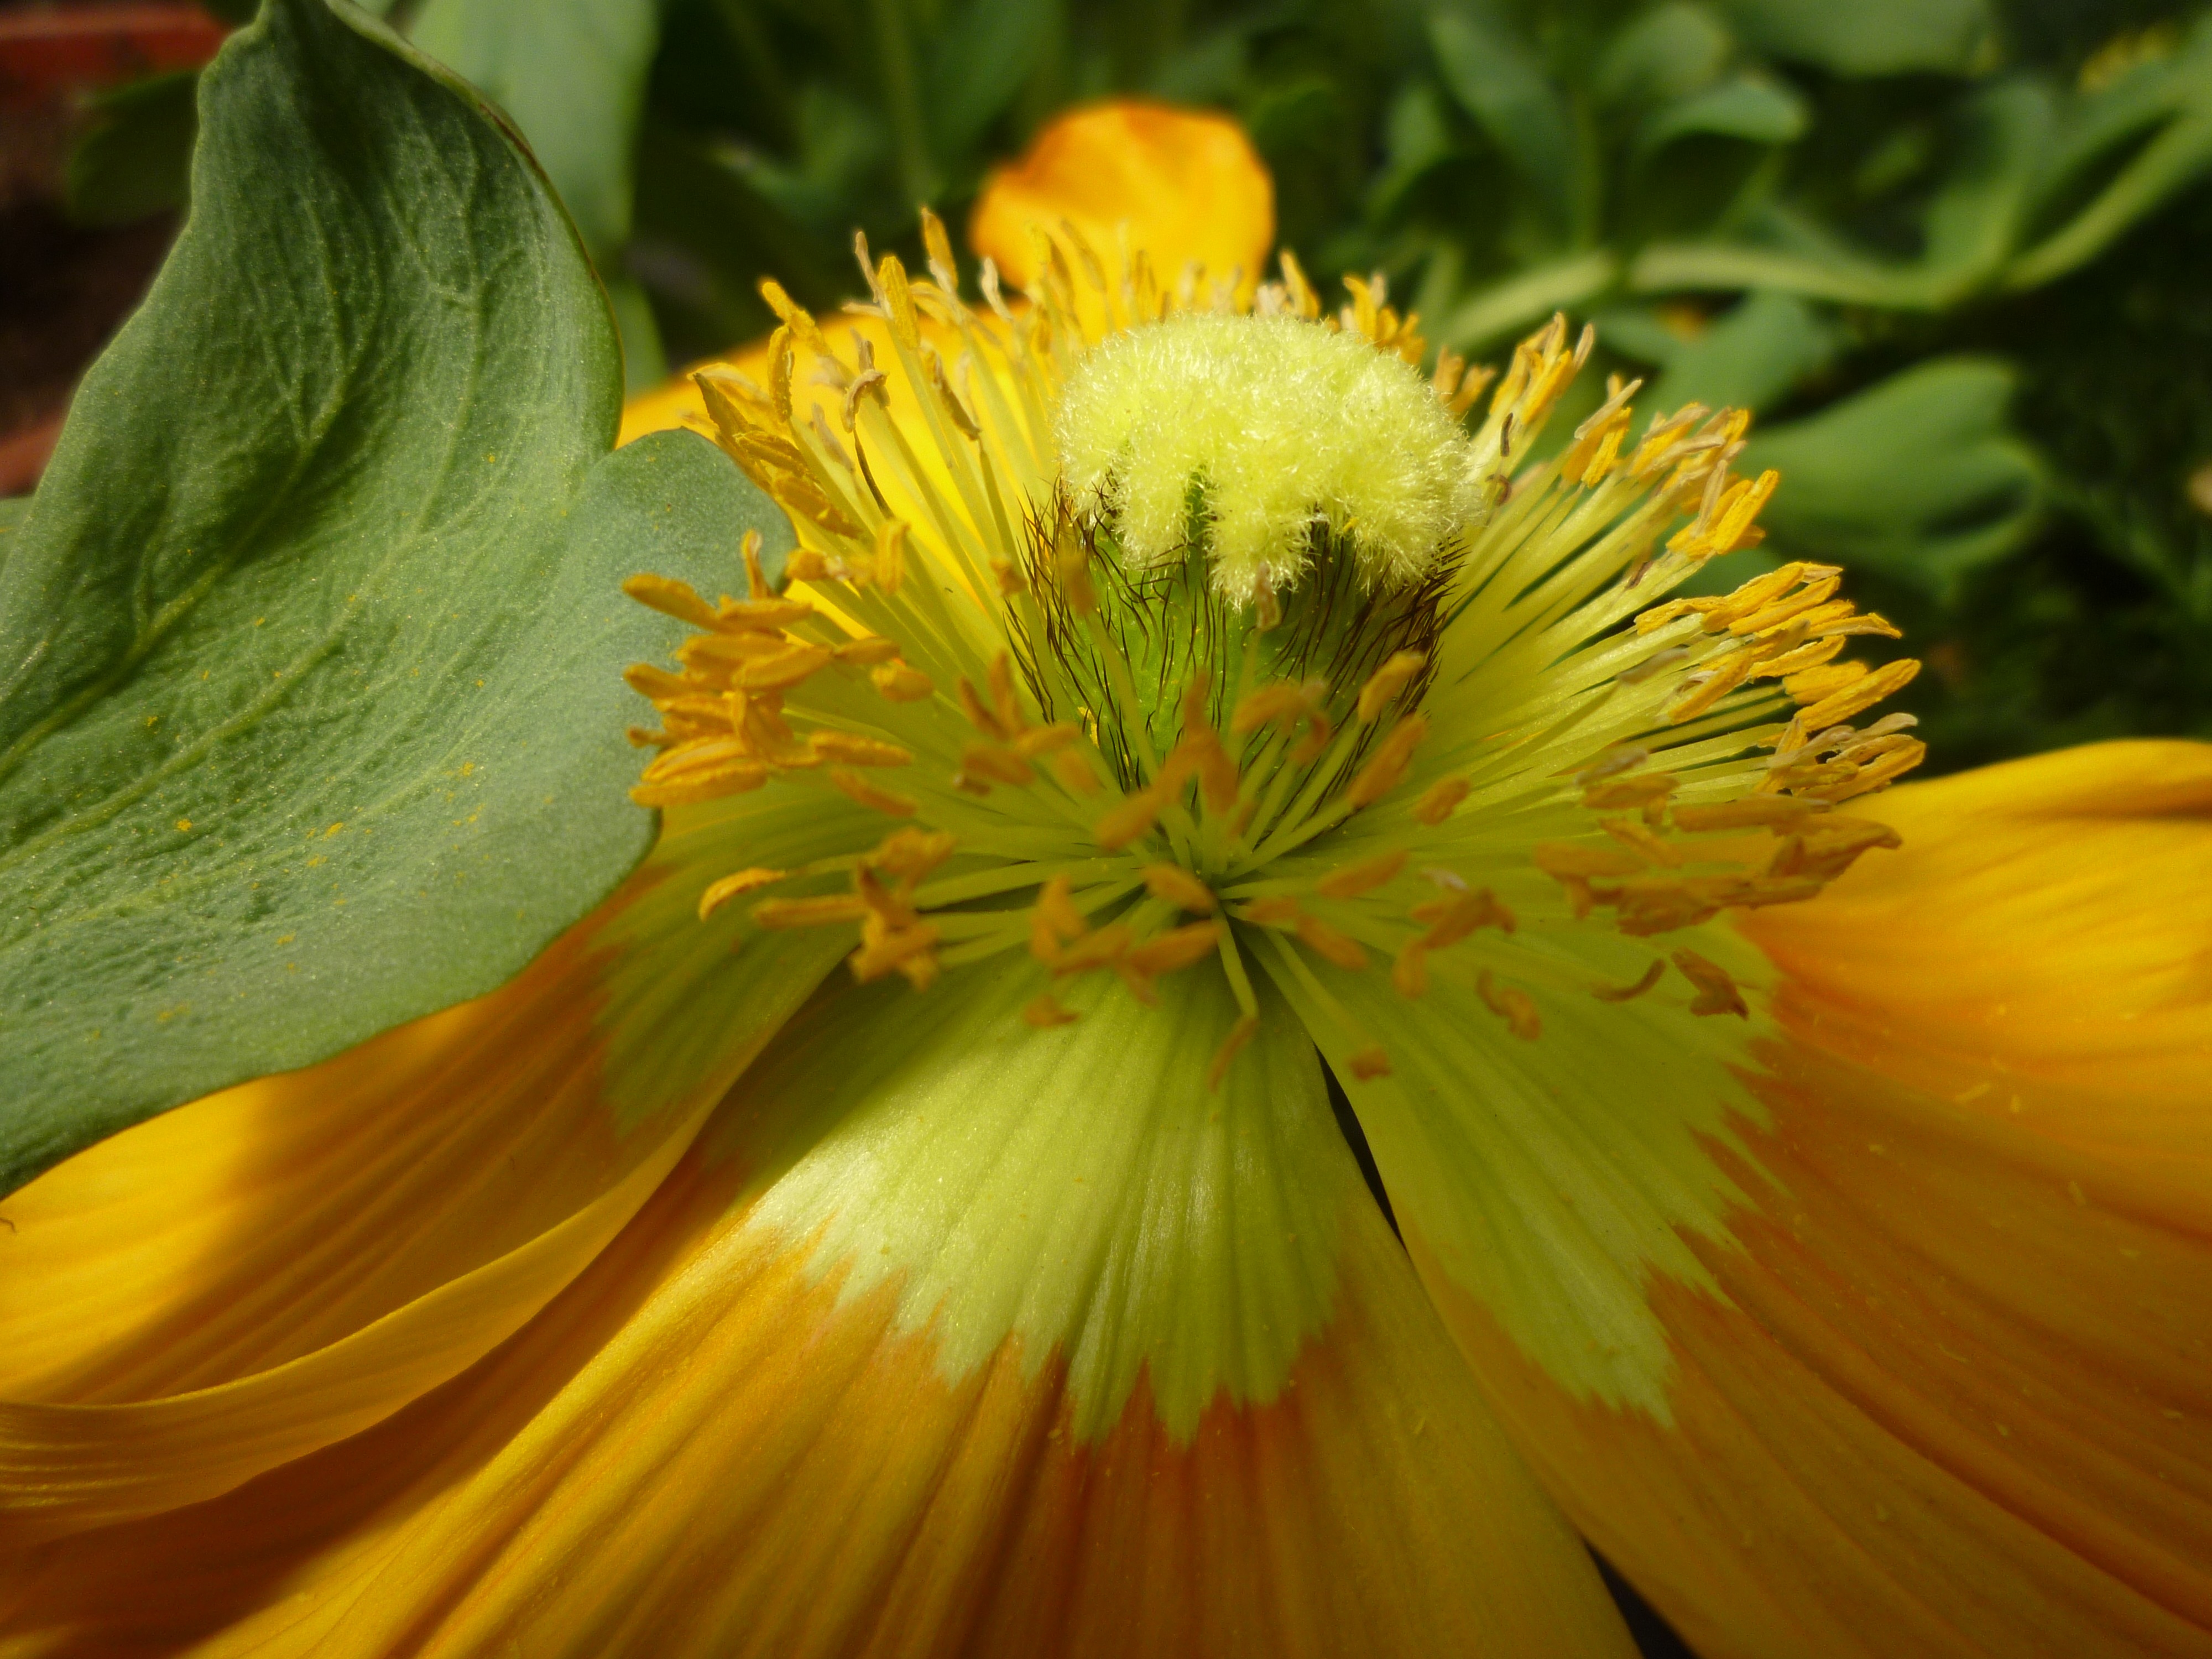
nature, blossom, plant, photography, leaf, flower, petal, orange, macro, botany, yellow, close, flora, wildflower, close up, macro photography, inflorescence, flowering plant, plant stem, land plant